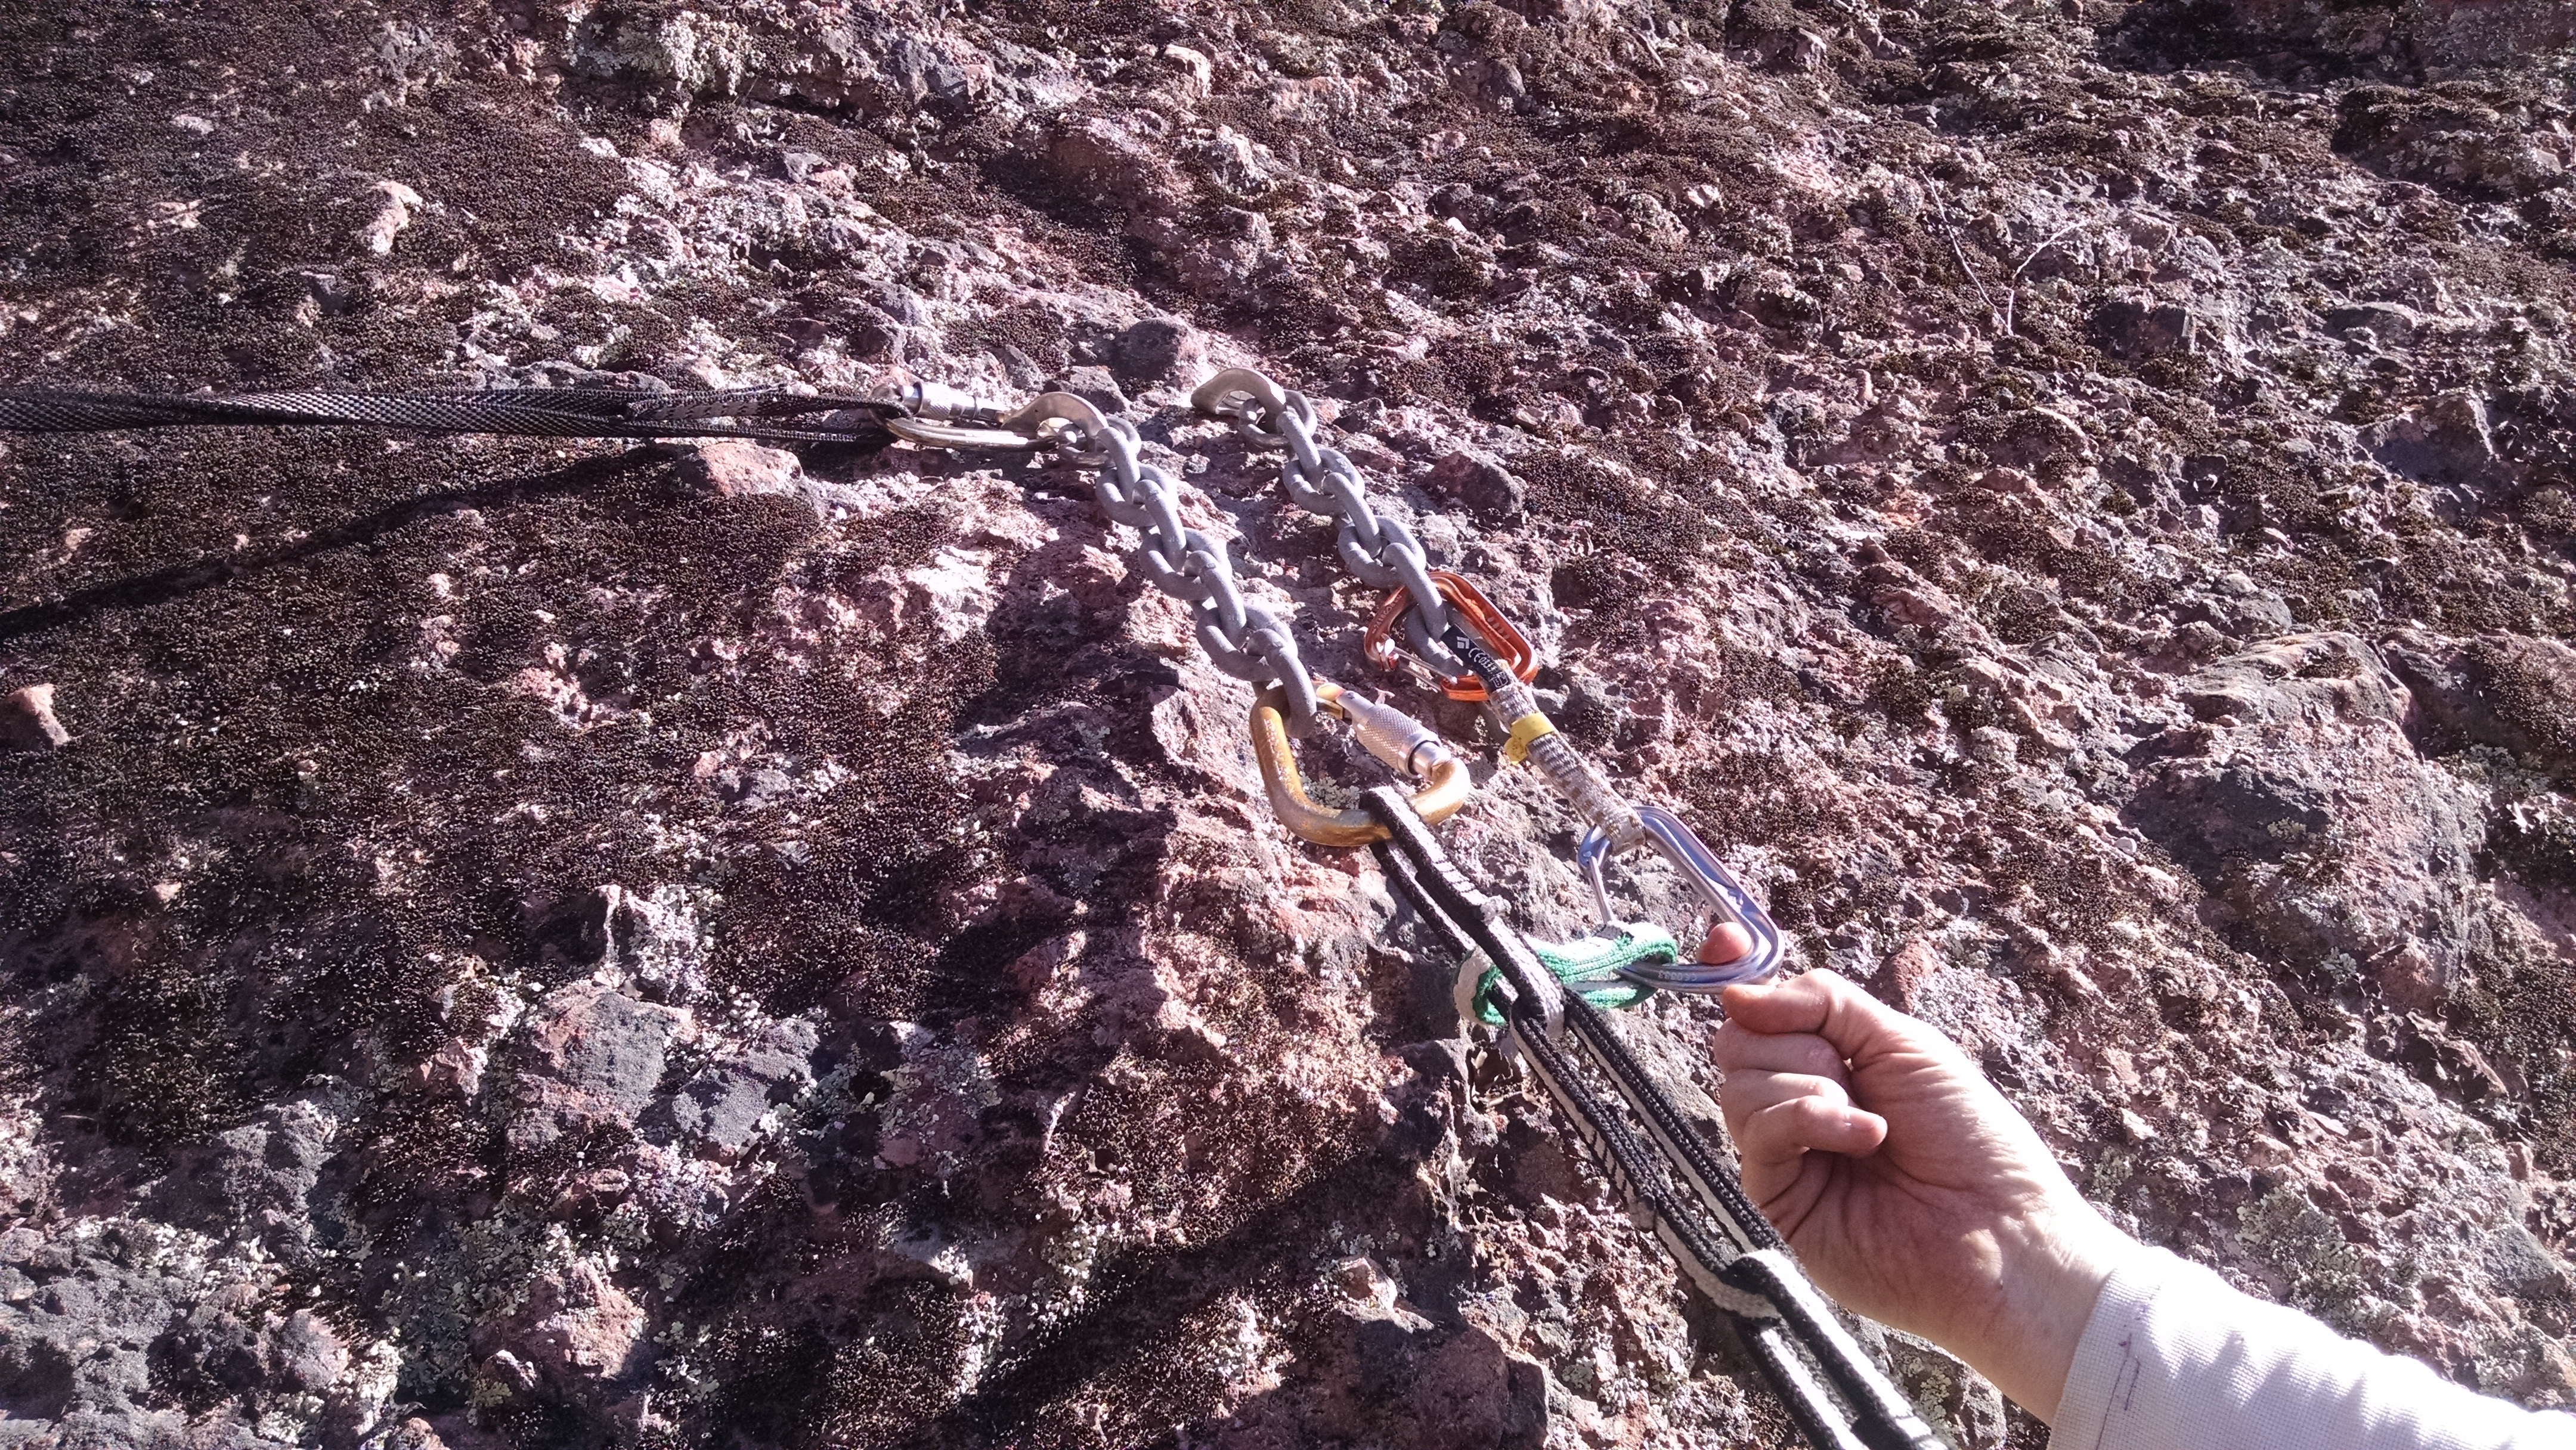
rock, adventure, recreation, soil, rock climbing, geology, sports, outdoor recreation, geological phenomenon, sport climbing